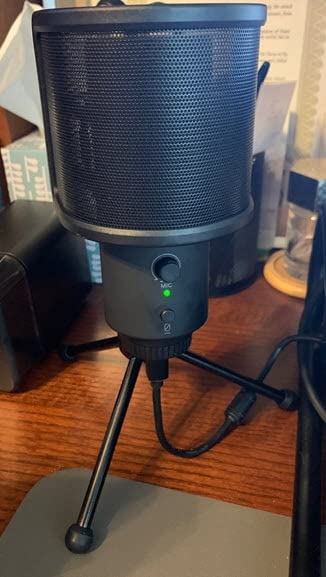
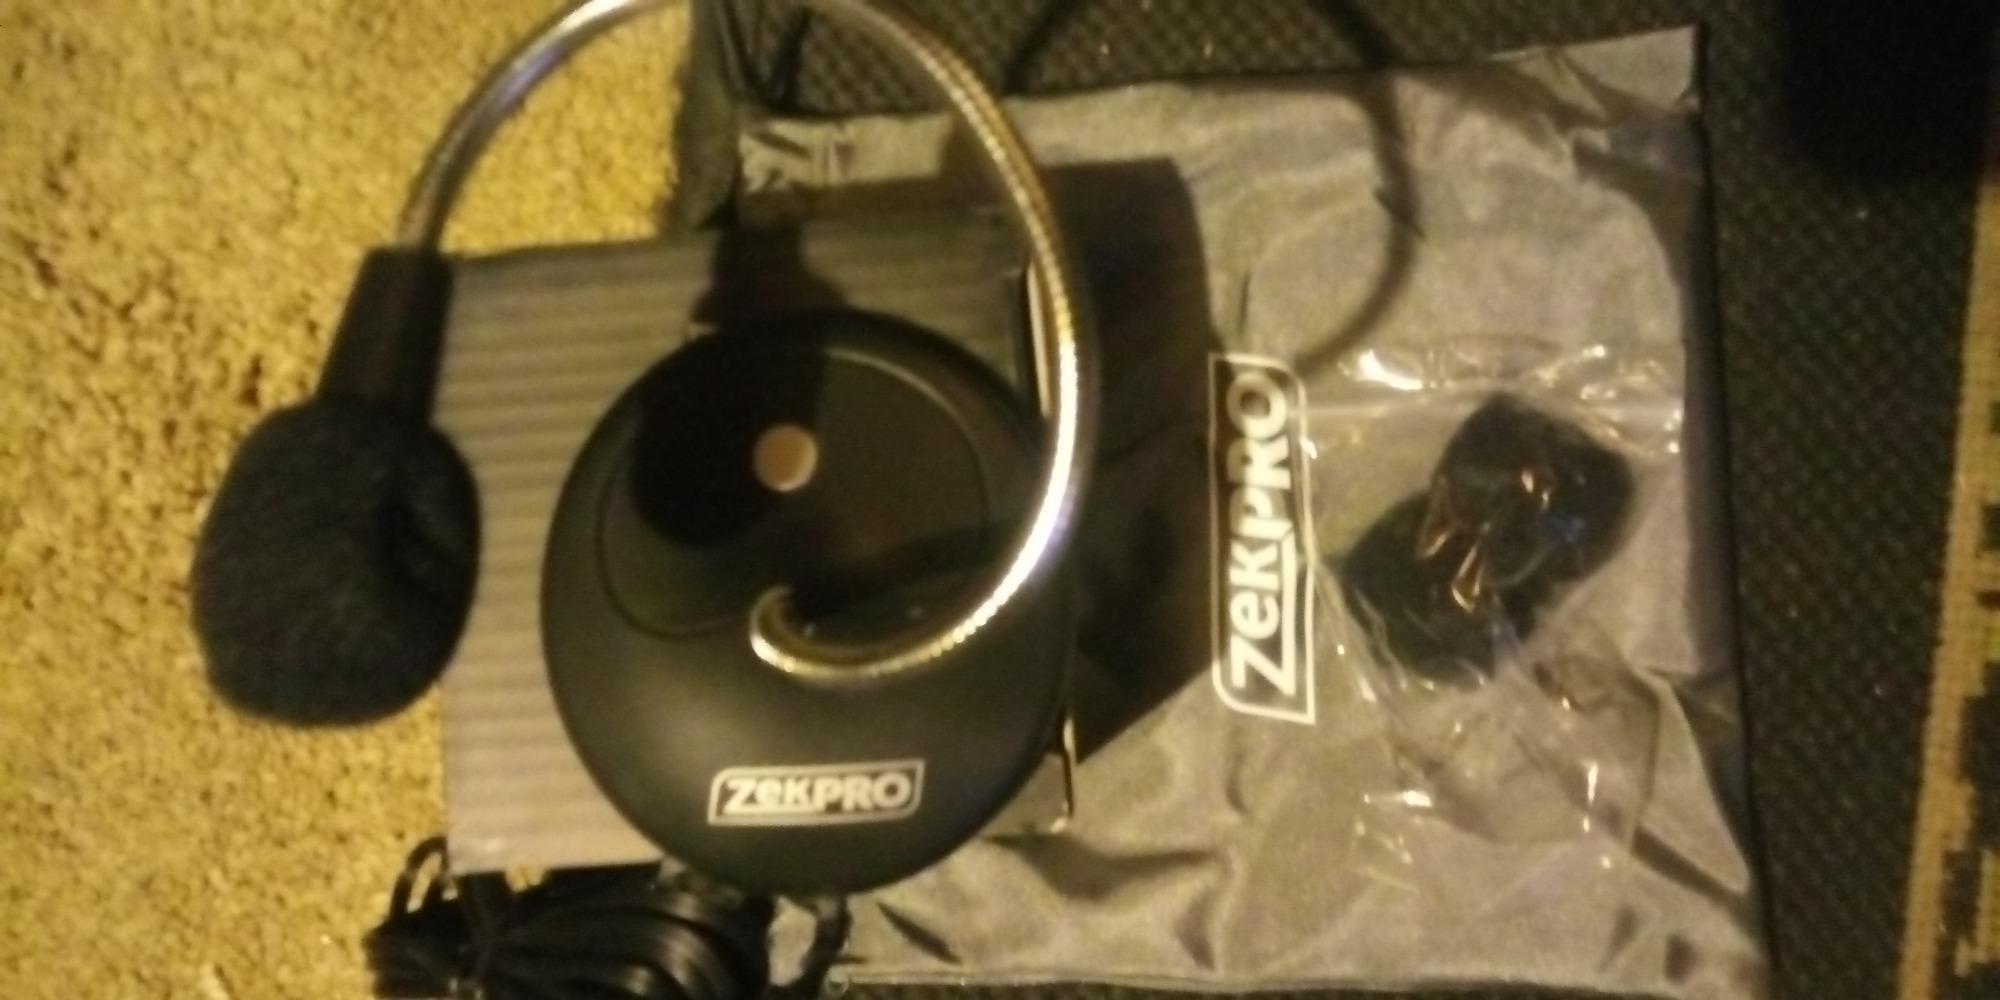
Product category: microphone
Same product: no